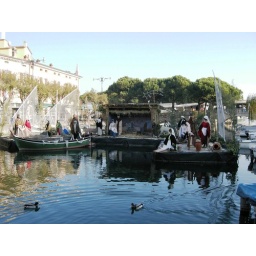
A crib in the water of the lake by day.